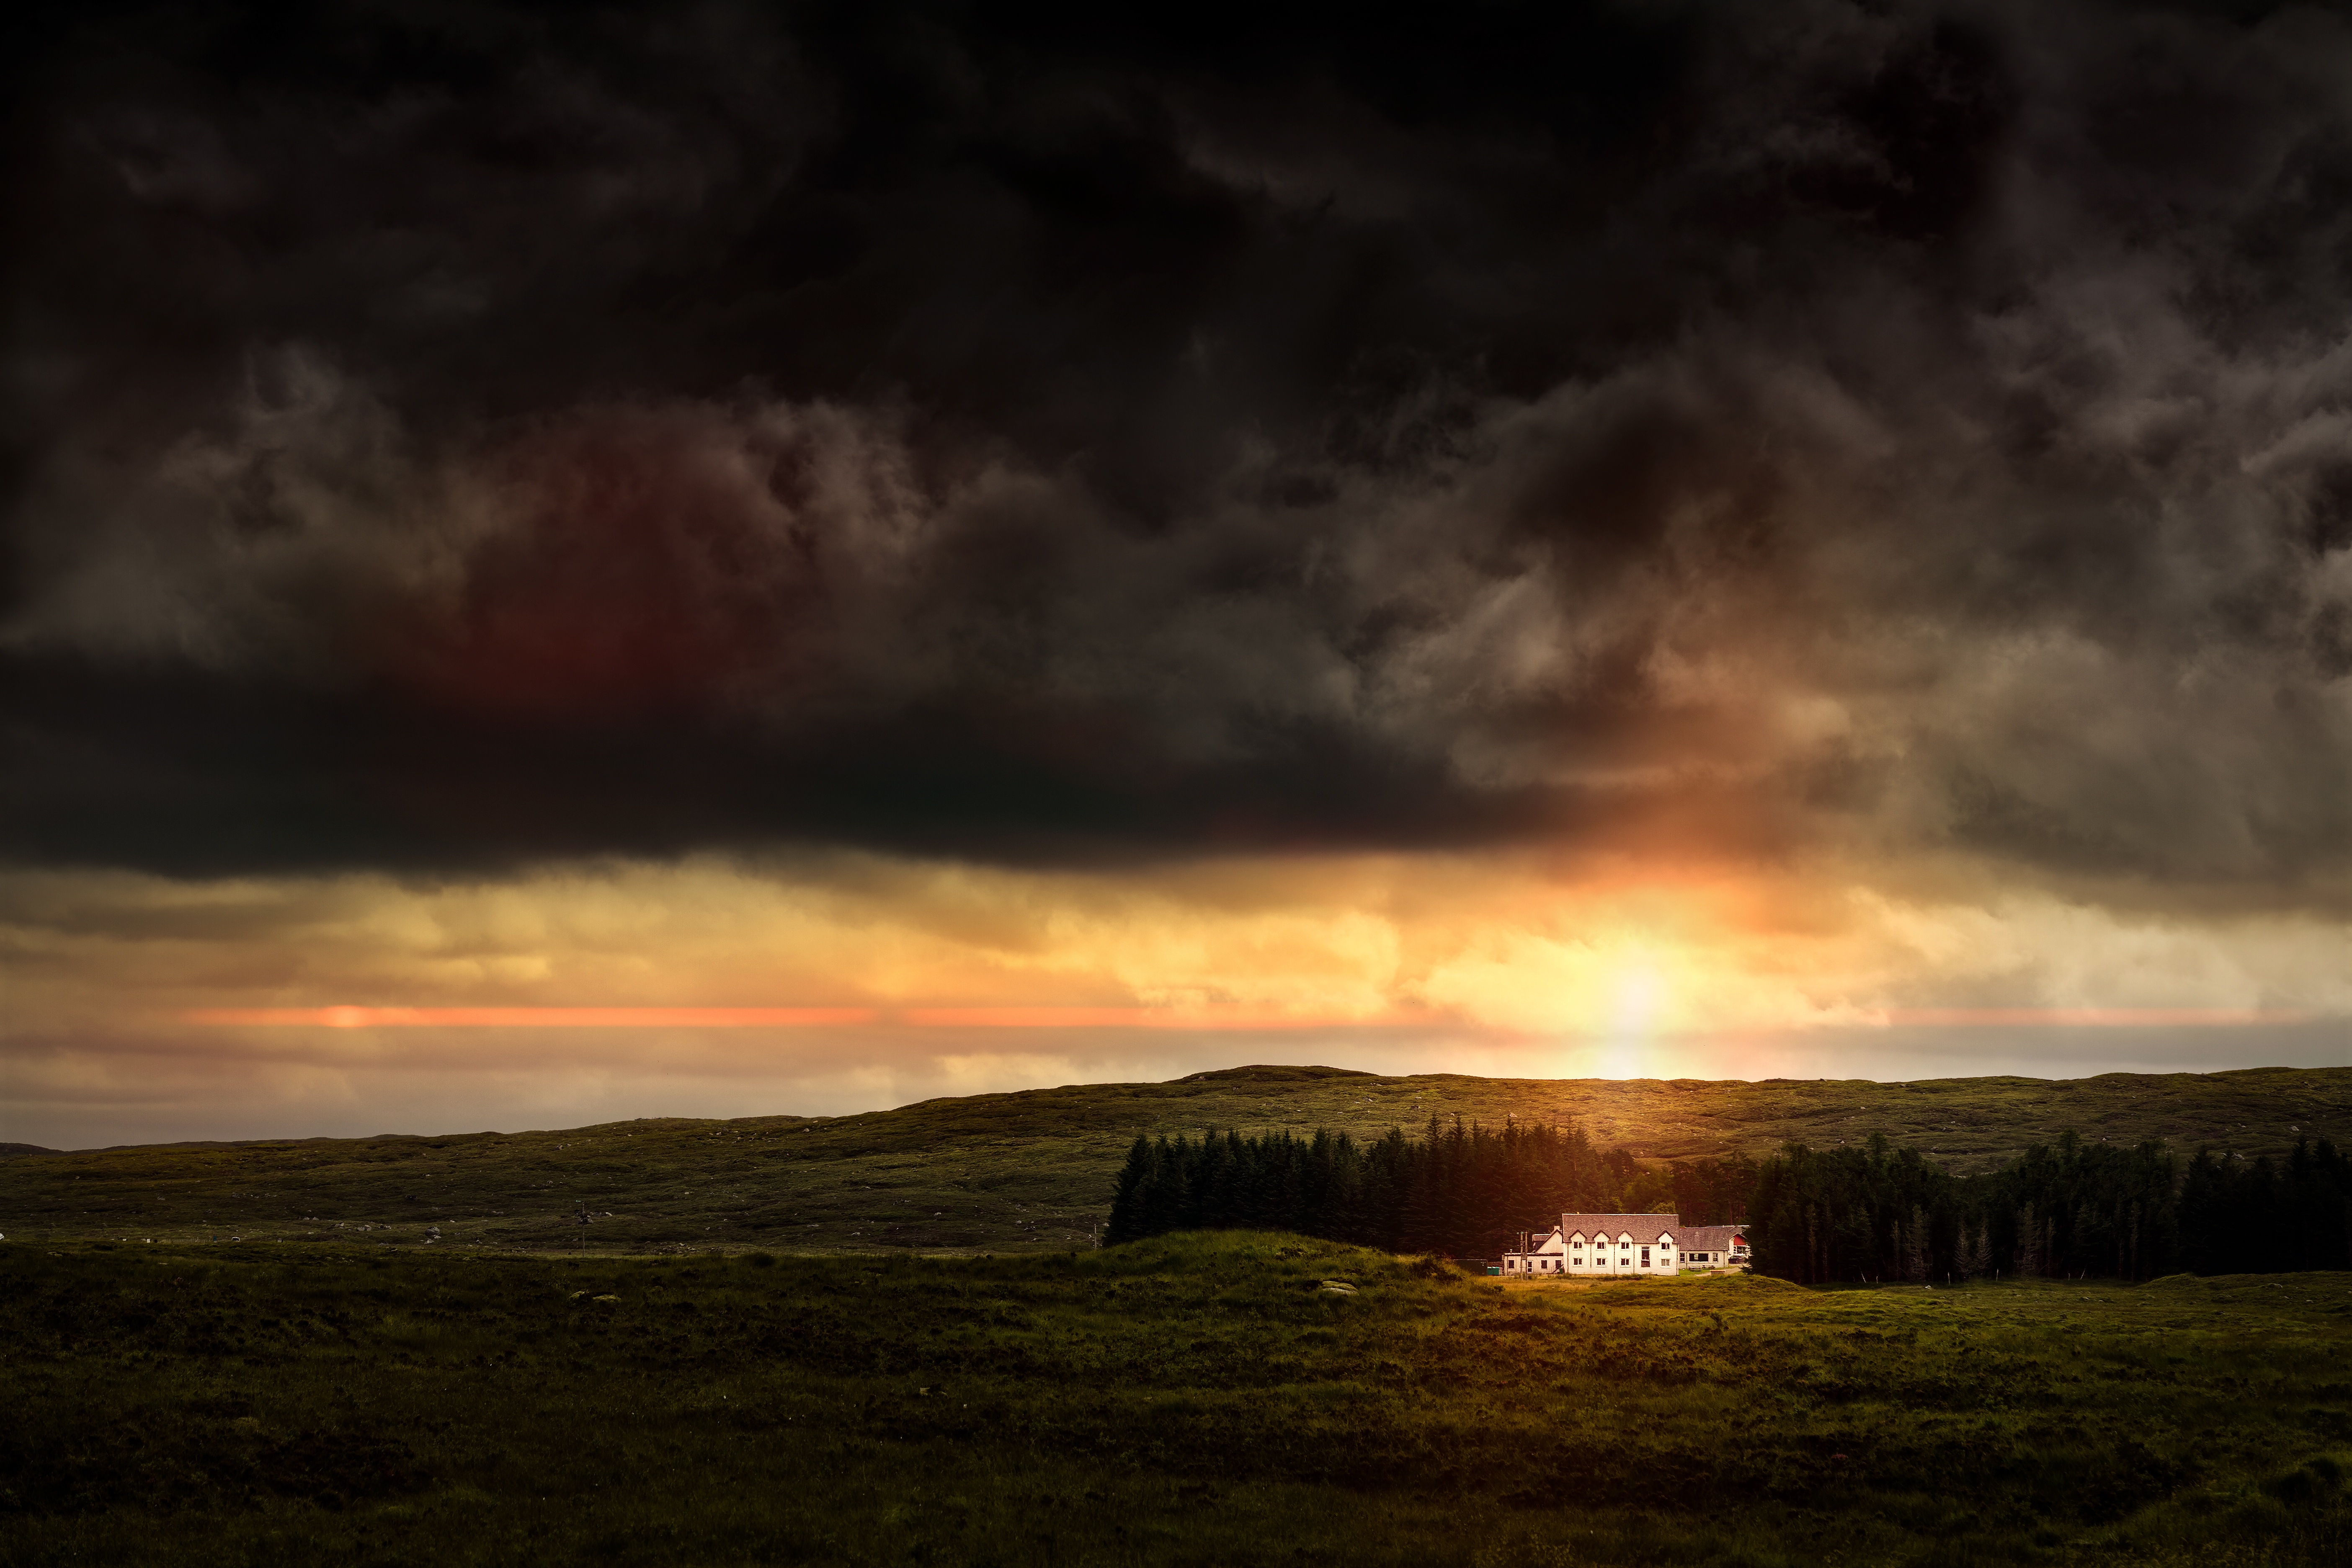
landscape, nature, horizon, light, cloud, sky, sun, sunrise, sunset, night, sunlight, morning, dawn, atmosphere, dusk, evening, twilight, darkness, england, clouds, landscapes, scotland, evening sun, abendstimmung, afterglow, evening sky, back light, meteorological phenomenon, atmospheric phenomenon